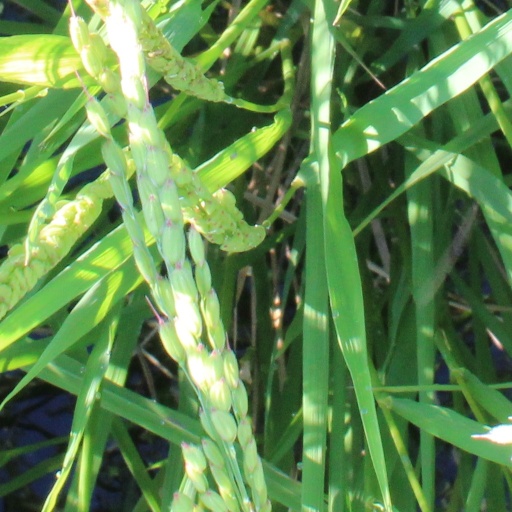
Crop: rice